One-instruction set computer

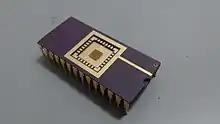
Cryptoleq processor made at NYU Abu Dhabi

Cryptoleq is a language similar to Subleq. It consists of one eponymous instruction and is capable of performing general-purpose computation on encrypted programs. Cryptoleq works on continuous cells of memory using direct and indirect addressing, and performs two operations and on three values A, B, and C: